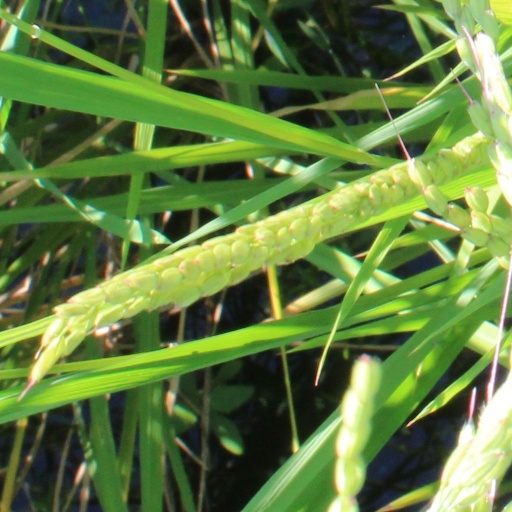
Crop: rice